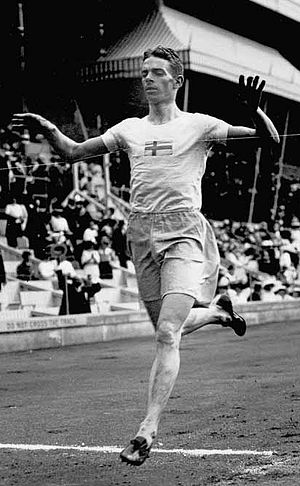
Ernst Wide
Ernst Theodor Wide var en svensk atlet som deltog i OL 1912 i Stockholm.